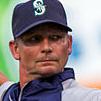
Age: 48